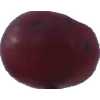
Label: pink_grape